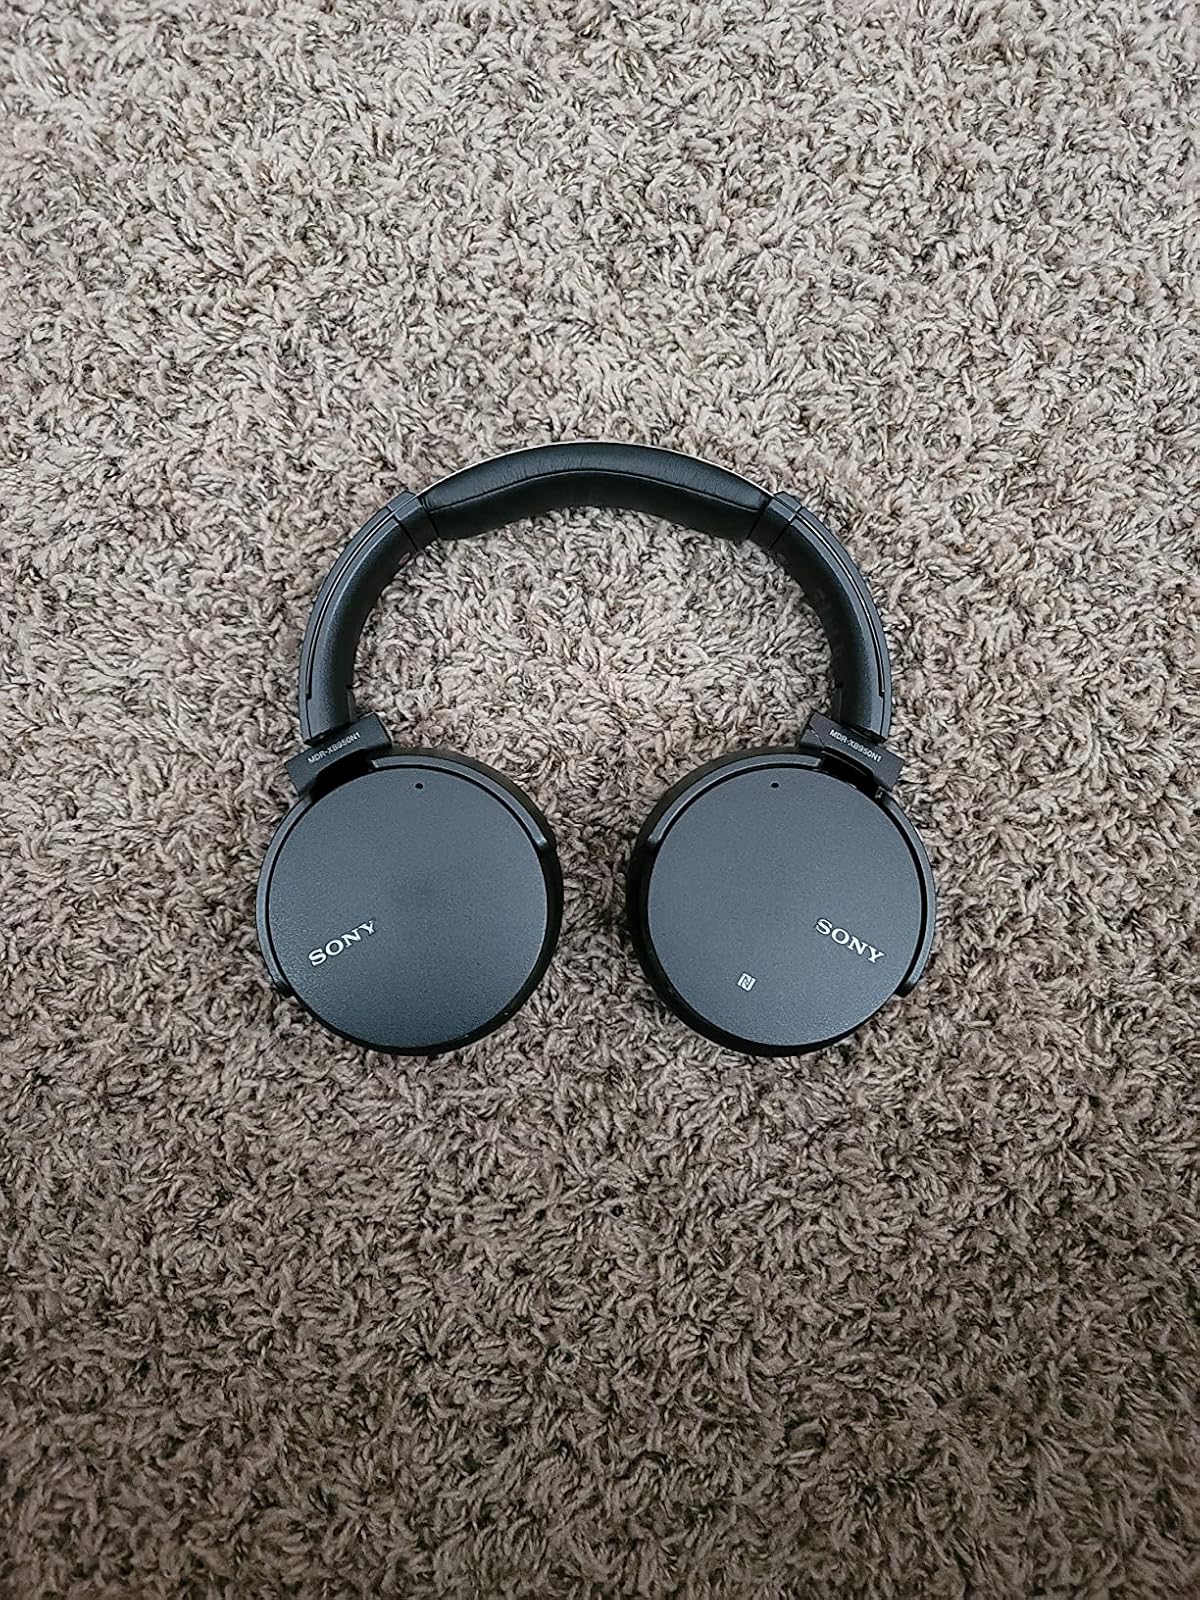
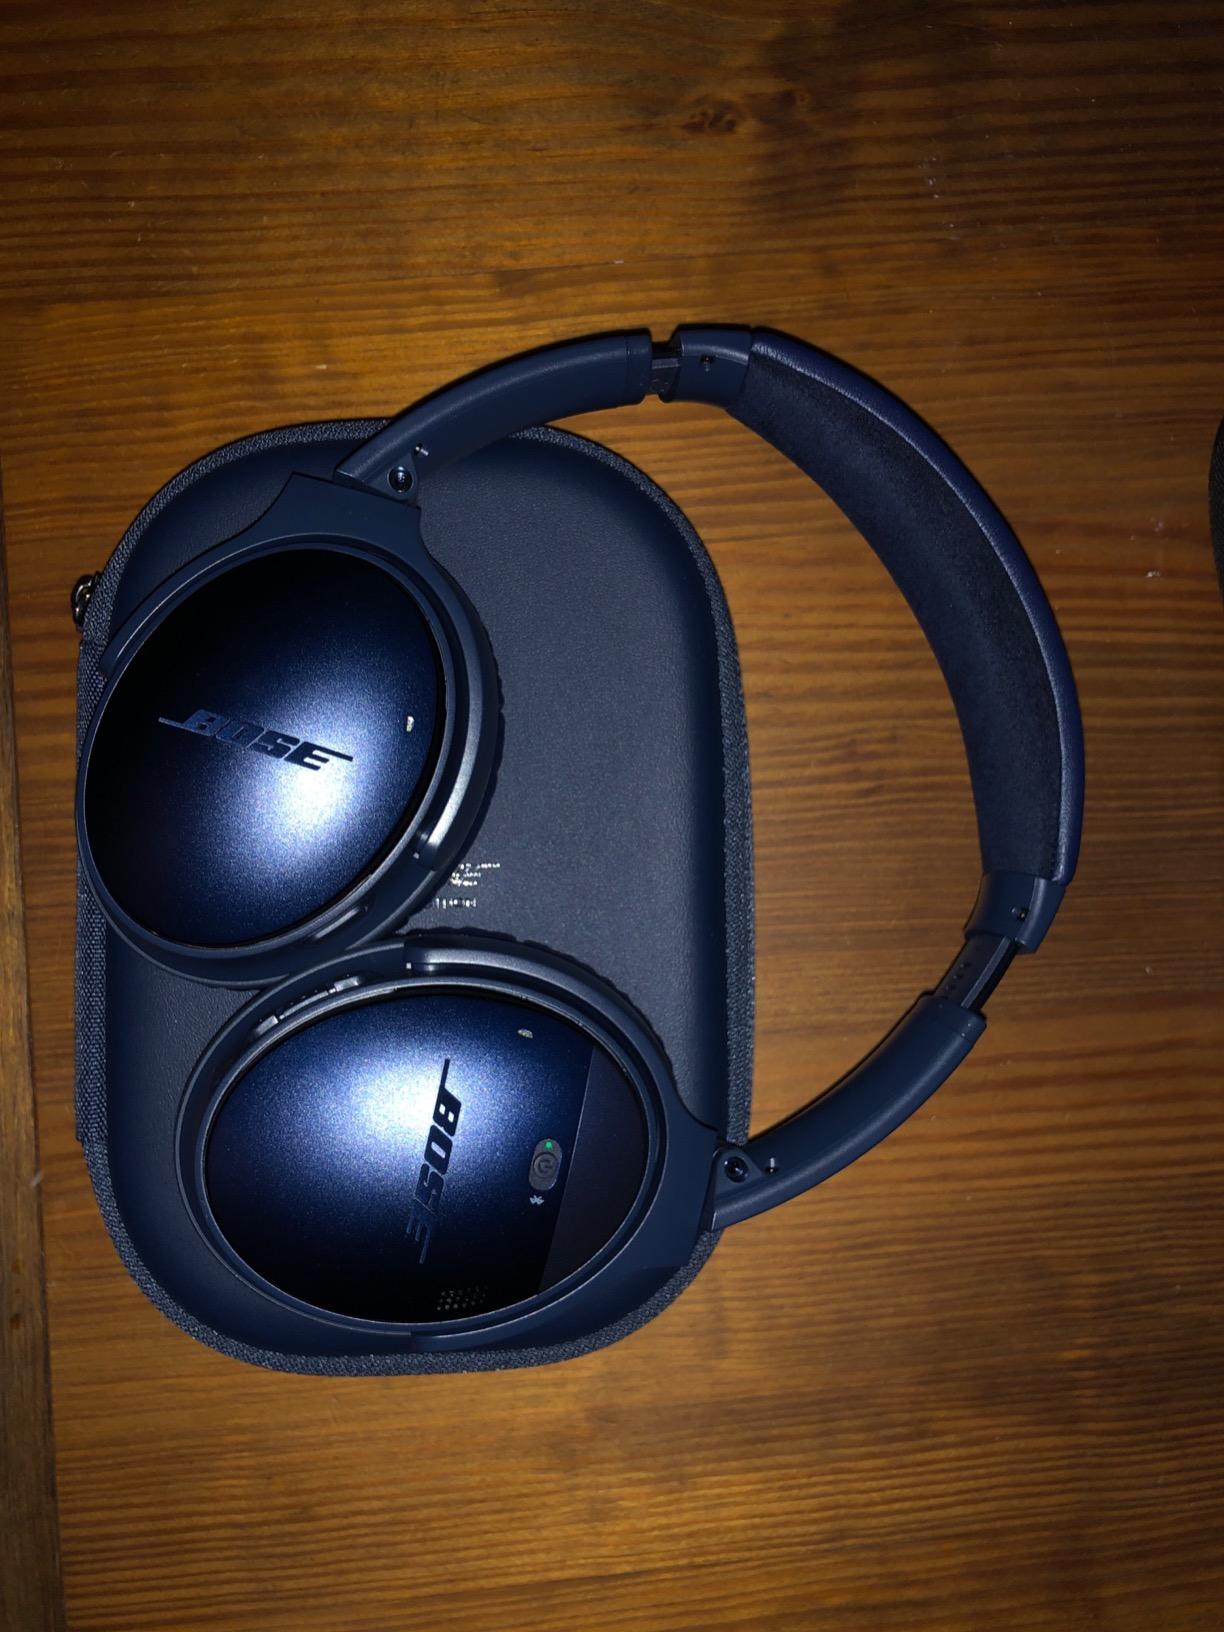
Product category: headphones
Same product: no